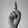
ASL letter: D